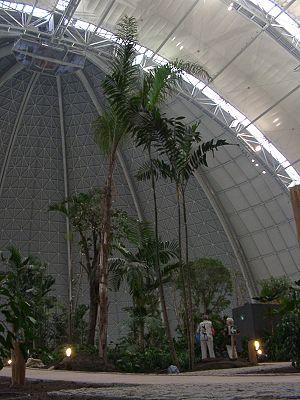
Tropical Islands Resort est un parc aquatique tropical artificiel au Brandebourg en Allemagne. On dit qu’il s’agit de la plus grande piscine tropicale d’intérieur dans le monde. Il peut accueillir près de 7 000 visiteurs par jour.